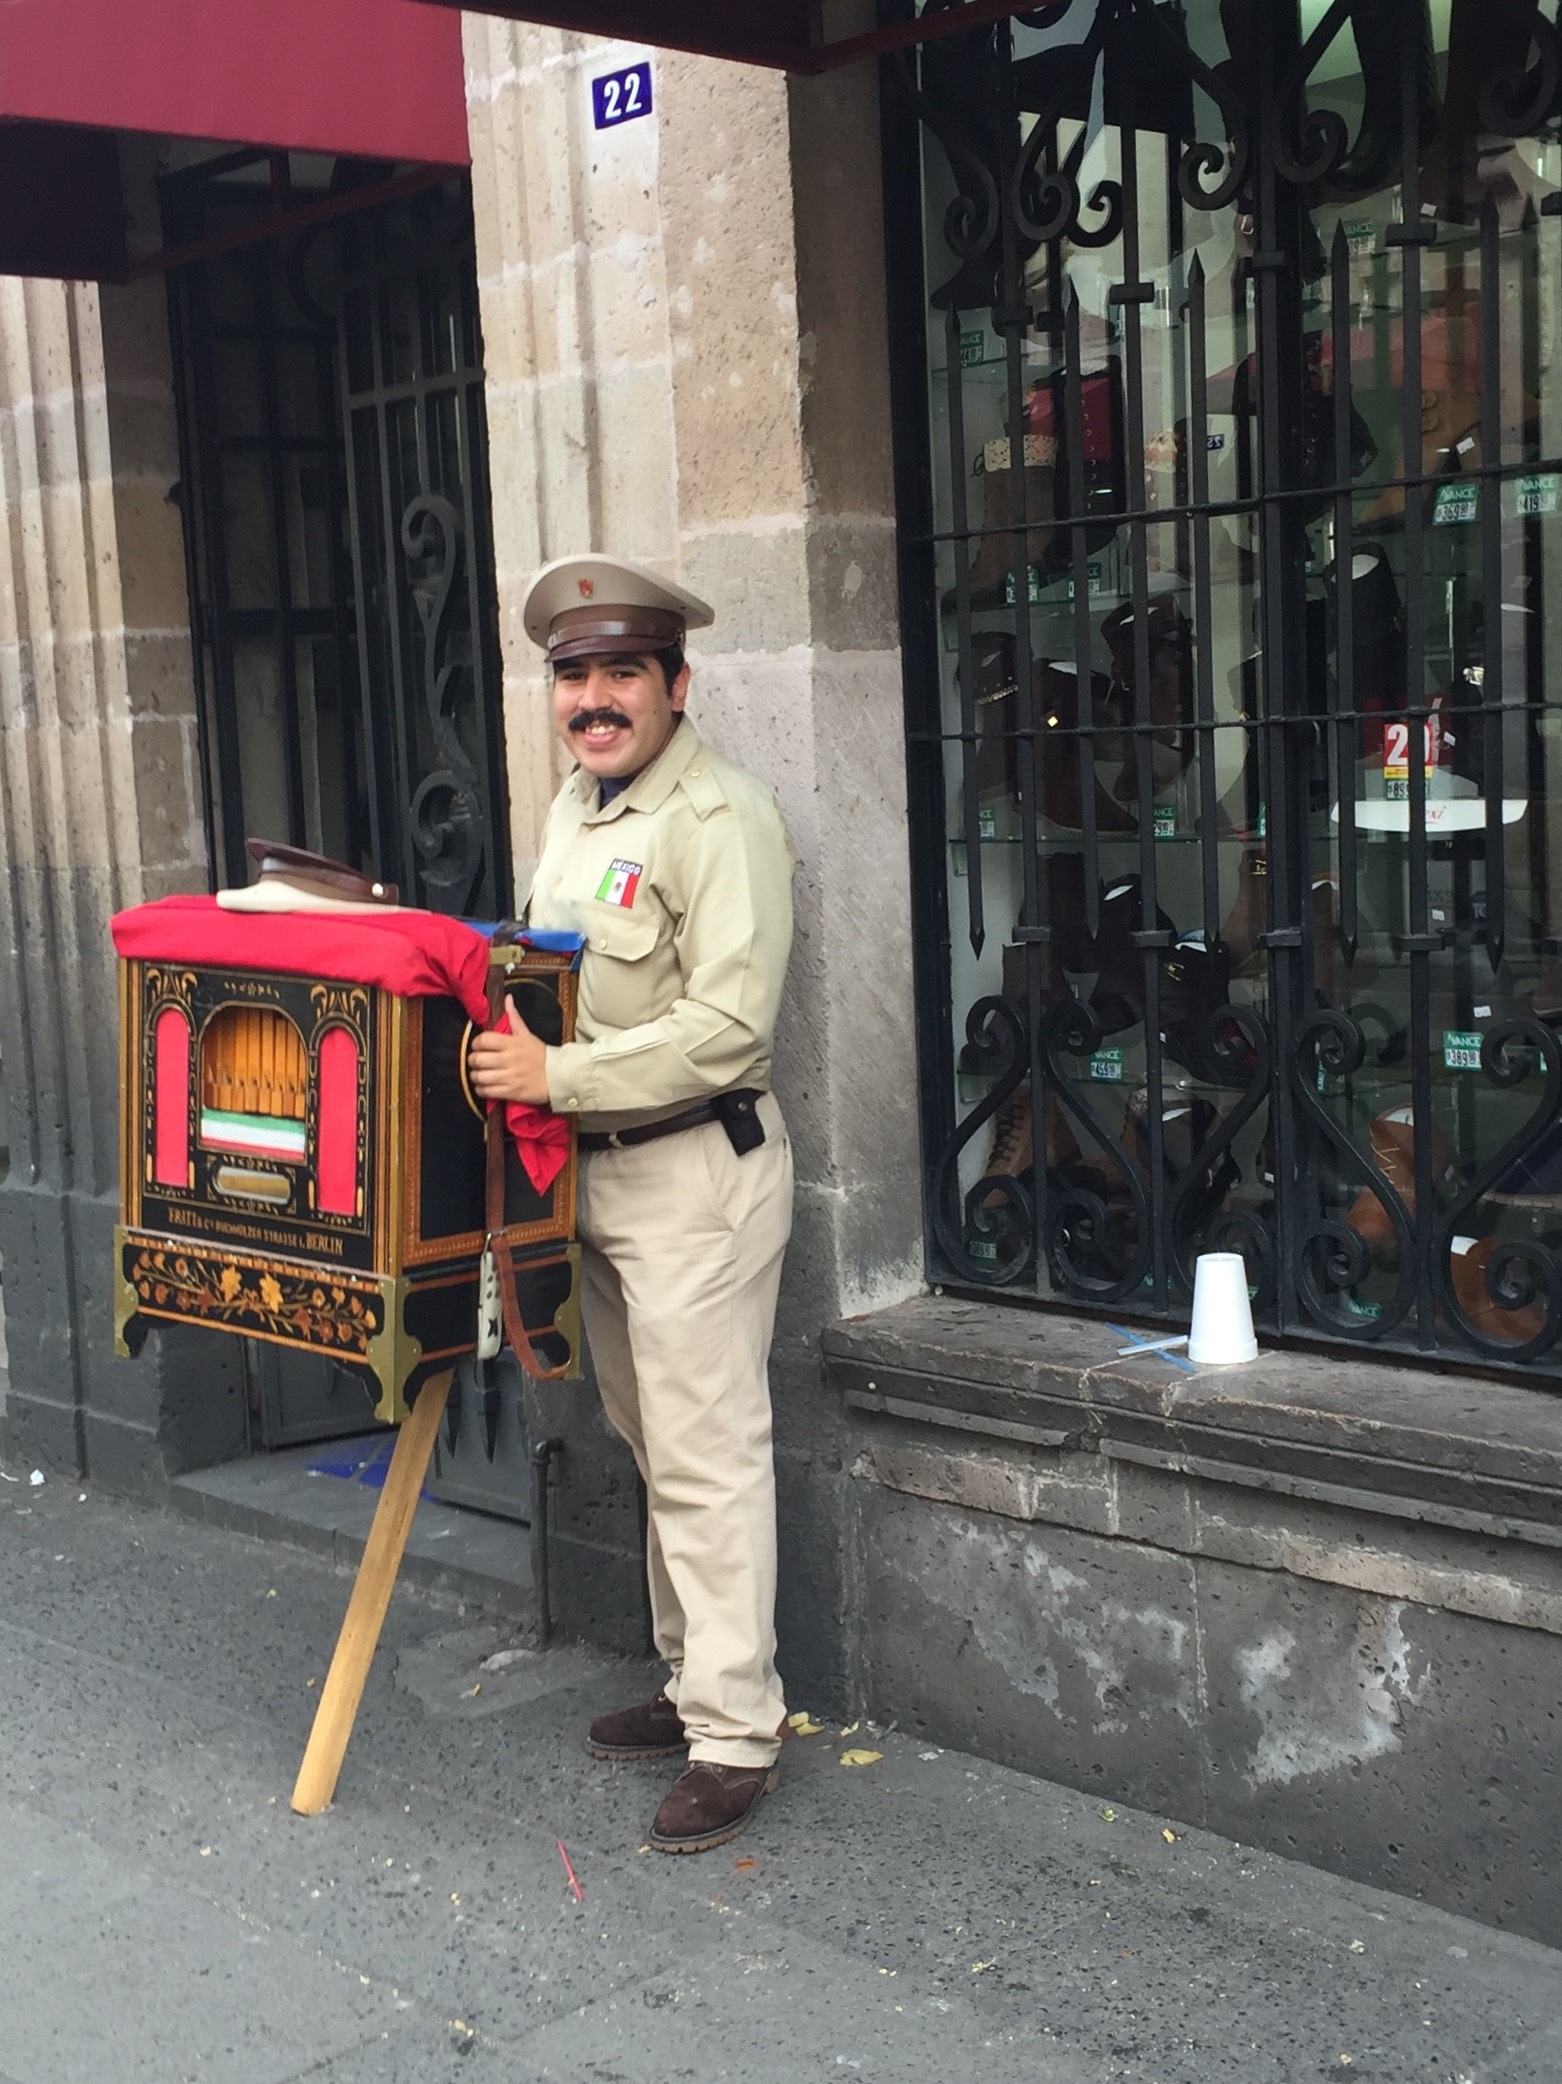
music, road, street, celebration, instrument, colorful, mexico, latin, handmade, handcraft, rhythm, mexican, memento, hispanic